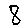
Label: 8